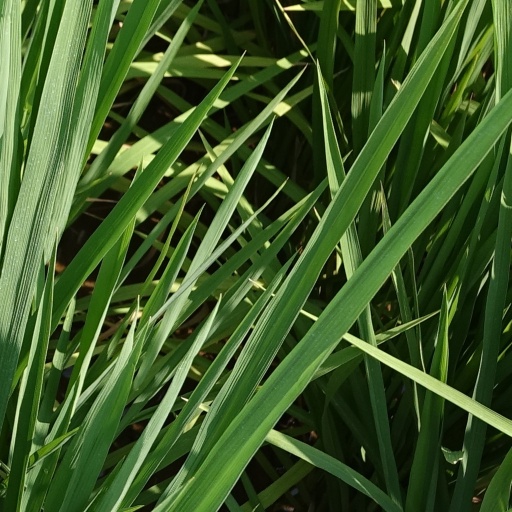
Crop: rice